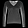
Label: Pullover